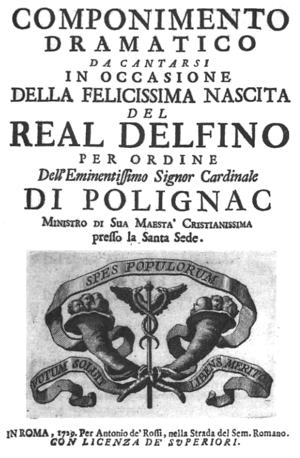
La contesa dei numi, ou La contesa de’ numi est un livret d'une composition dramatique en deux actes de Pietro Metastasio. Il a été mis en musique la première fois par Leonardo Vinci et représenté à Rome les 25 et 26 novembre 1729 pour la naissance du Dauphin de France dans la cour du Palazzo Altemps. Une autre version musicale a été composée ensuite par Gluck en 1749, pour célébrer la naissance de l'héritier du trône du Danemark, le futur Christian VII.